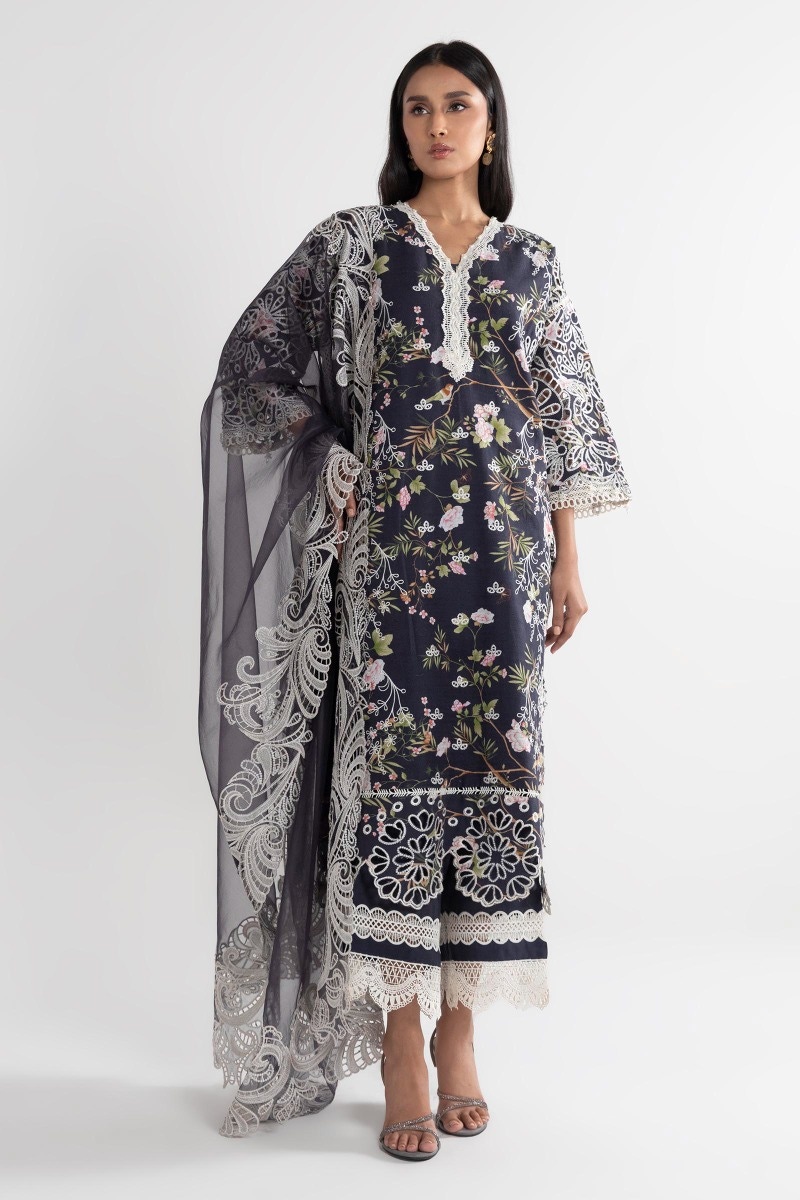
navy embroidered chiffon salwar